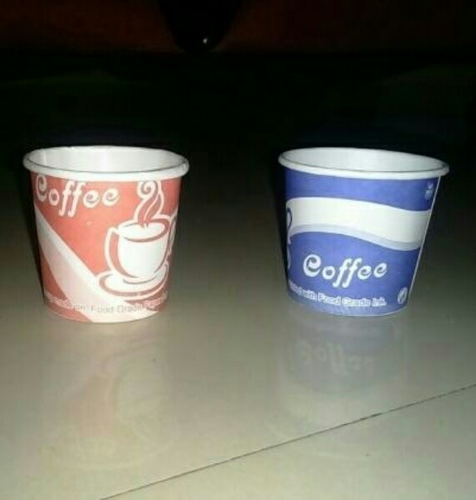
Label: paper